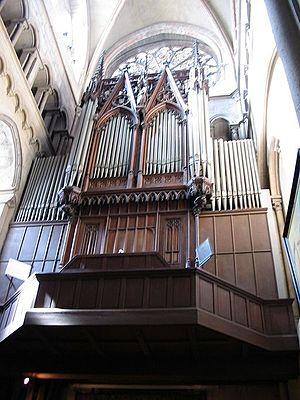
Orgue de la cathédrale Saint-Jean de Lyon construit en 1841 par la manufacture Daublaine &amp
La primatiale Saint-Jean-Baptiste-et-Saint-Étienne est le siège épiscopal de l'archidiocèse de Lyon. Elle a rang de cathédrale et de primatiale : l'archevêque de Lyon a le titre de Primat des Gaules ; le poste est actuellement géré par l'administrateur apostolique du diocèse, Mᵍʳ Michel Dubost, nommé en juin 2019.